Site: brandenburg
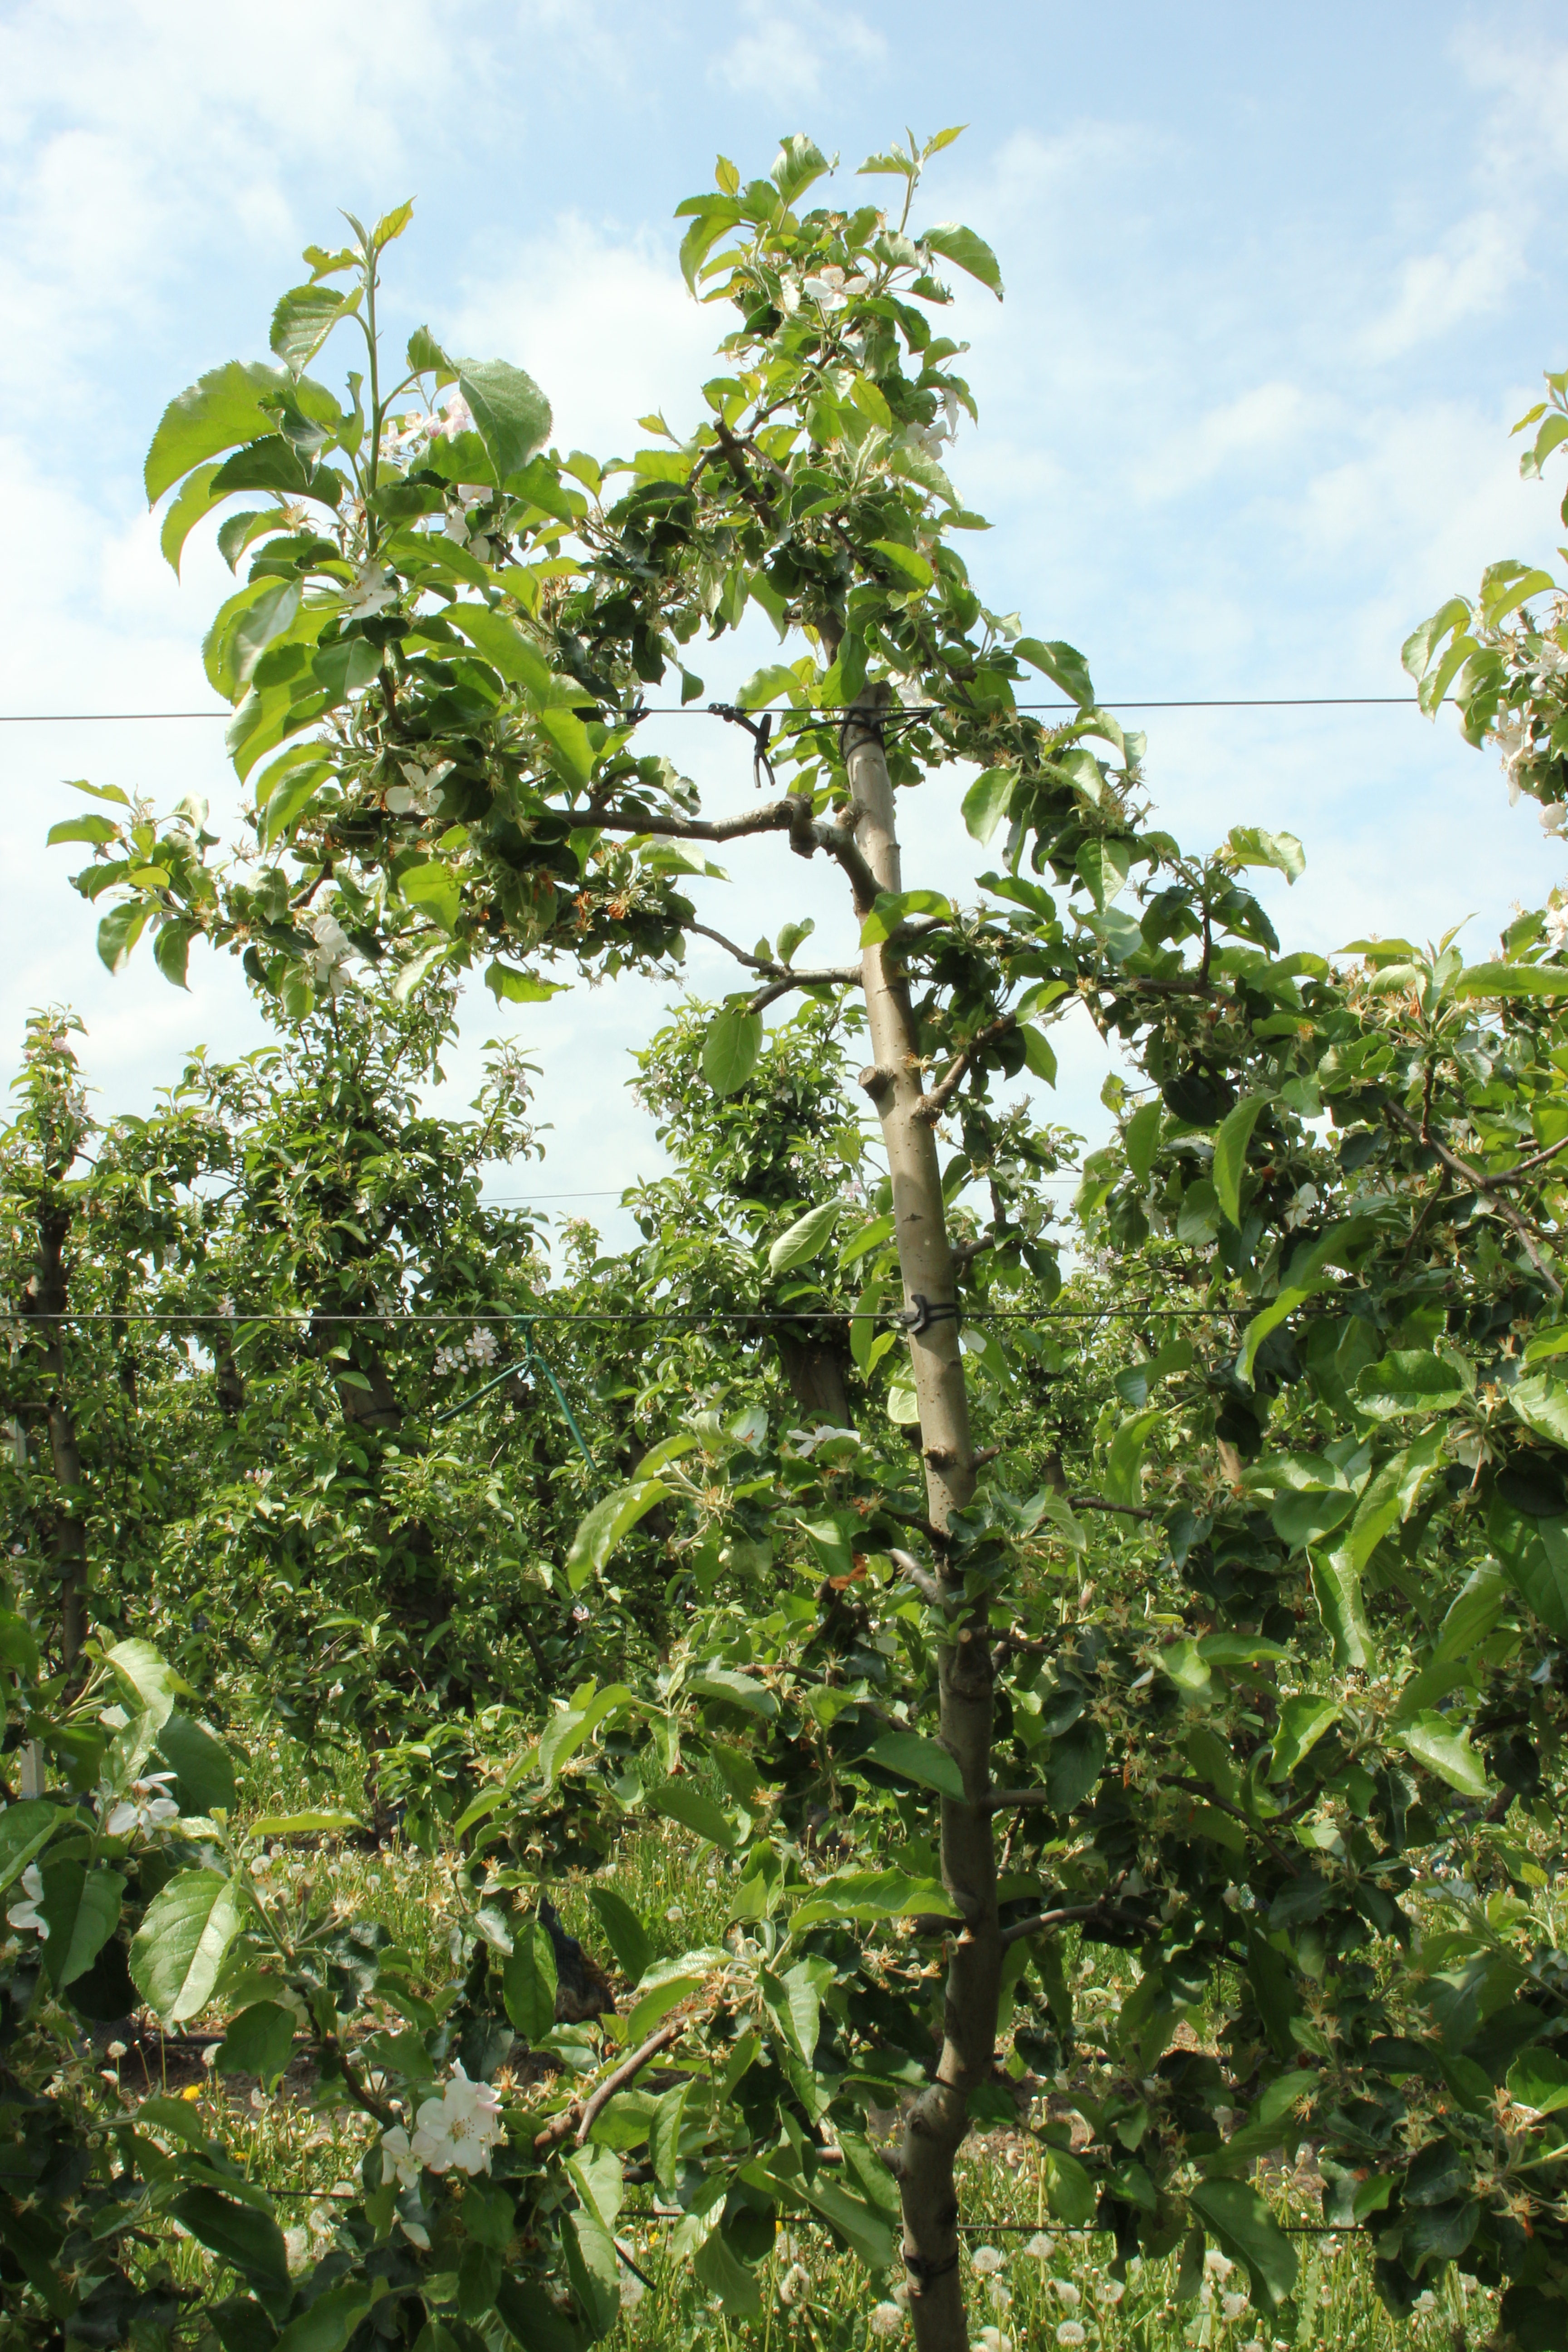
Growth stage (BBCH 67): Flowering